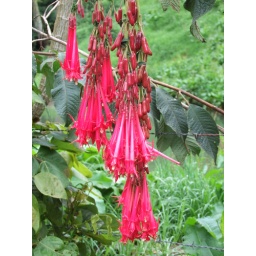
This was in the cloud forest near San Gerardo de Dota.